Akhand Nagar

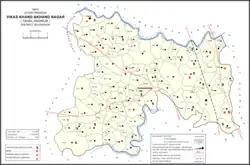
Map of Akhand Nagar CD block

Akhand Nagar is a community development block in Kadipur tehsil of Sultanpur district, Uttar Pradesh, India. It consists of 106 inhabited villages with a total population of 168,686 people in 25,112 households.